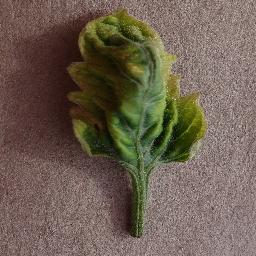
Label: Tomato___Tomato_Yellow_Leaf_Curl_Virus